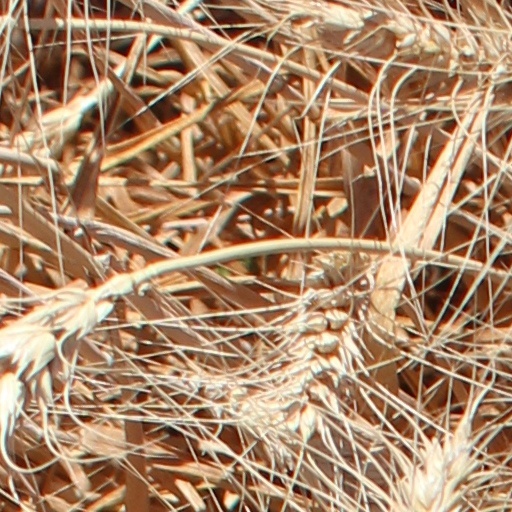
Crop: wheat